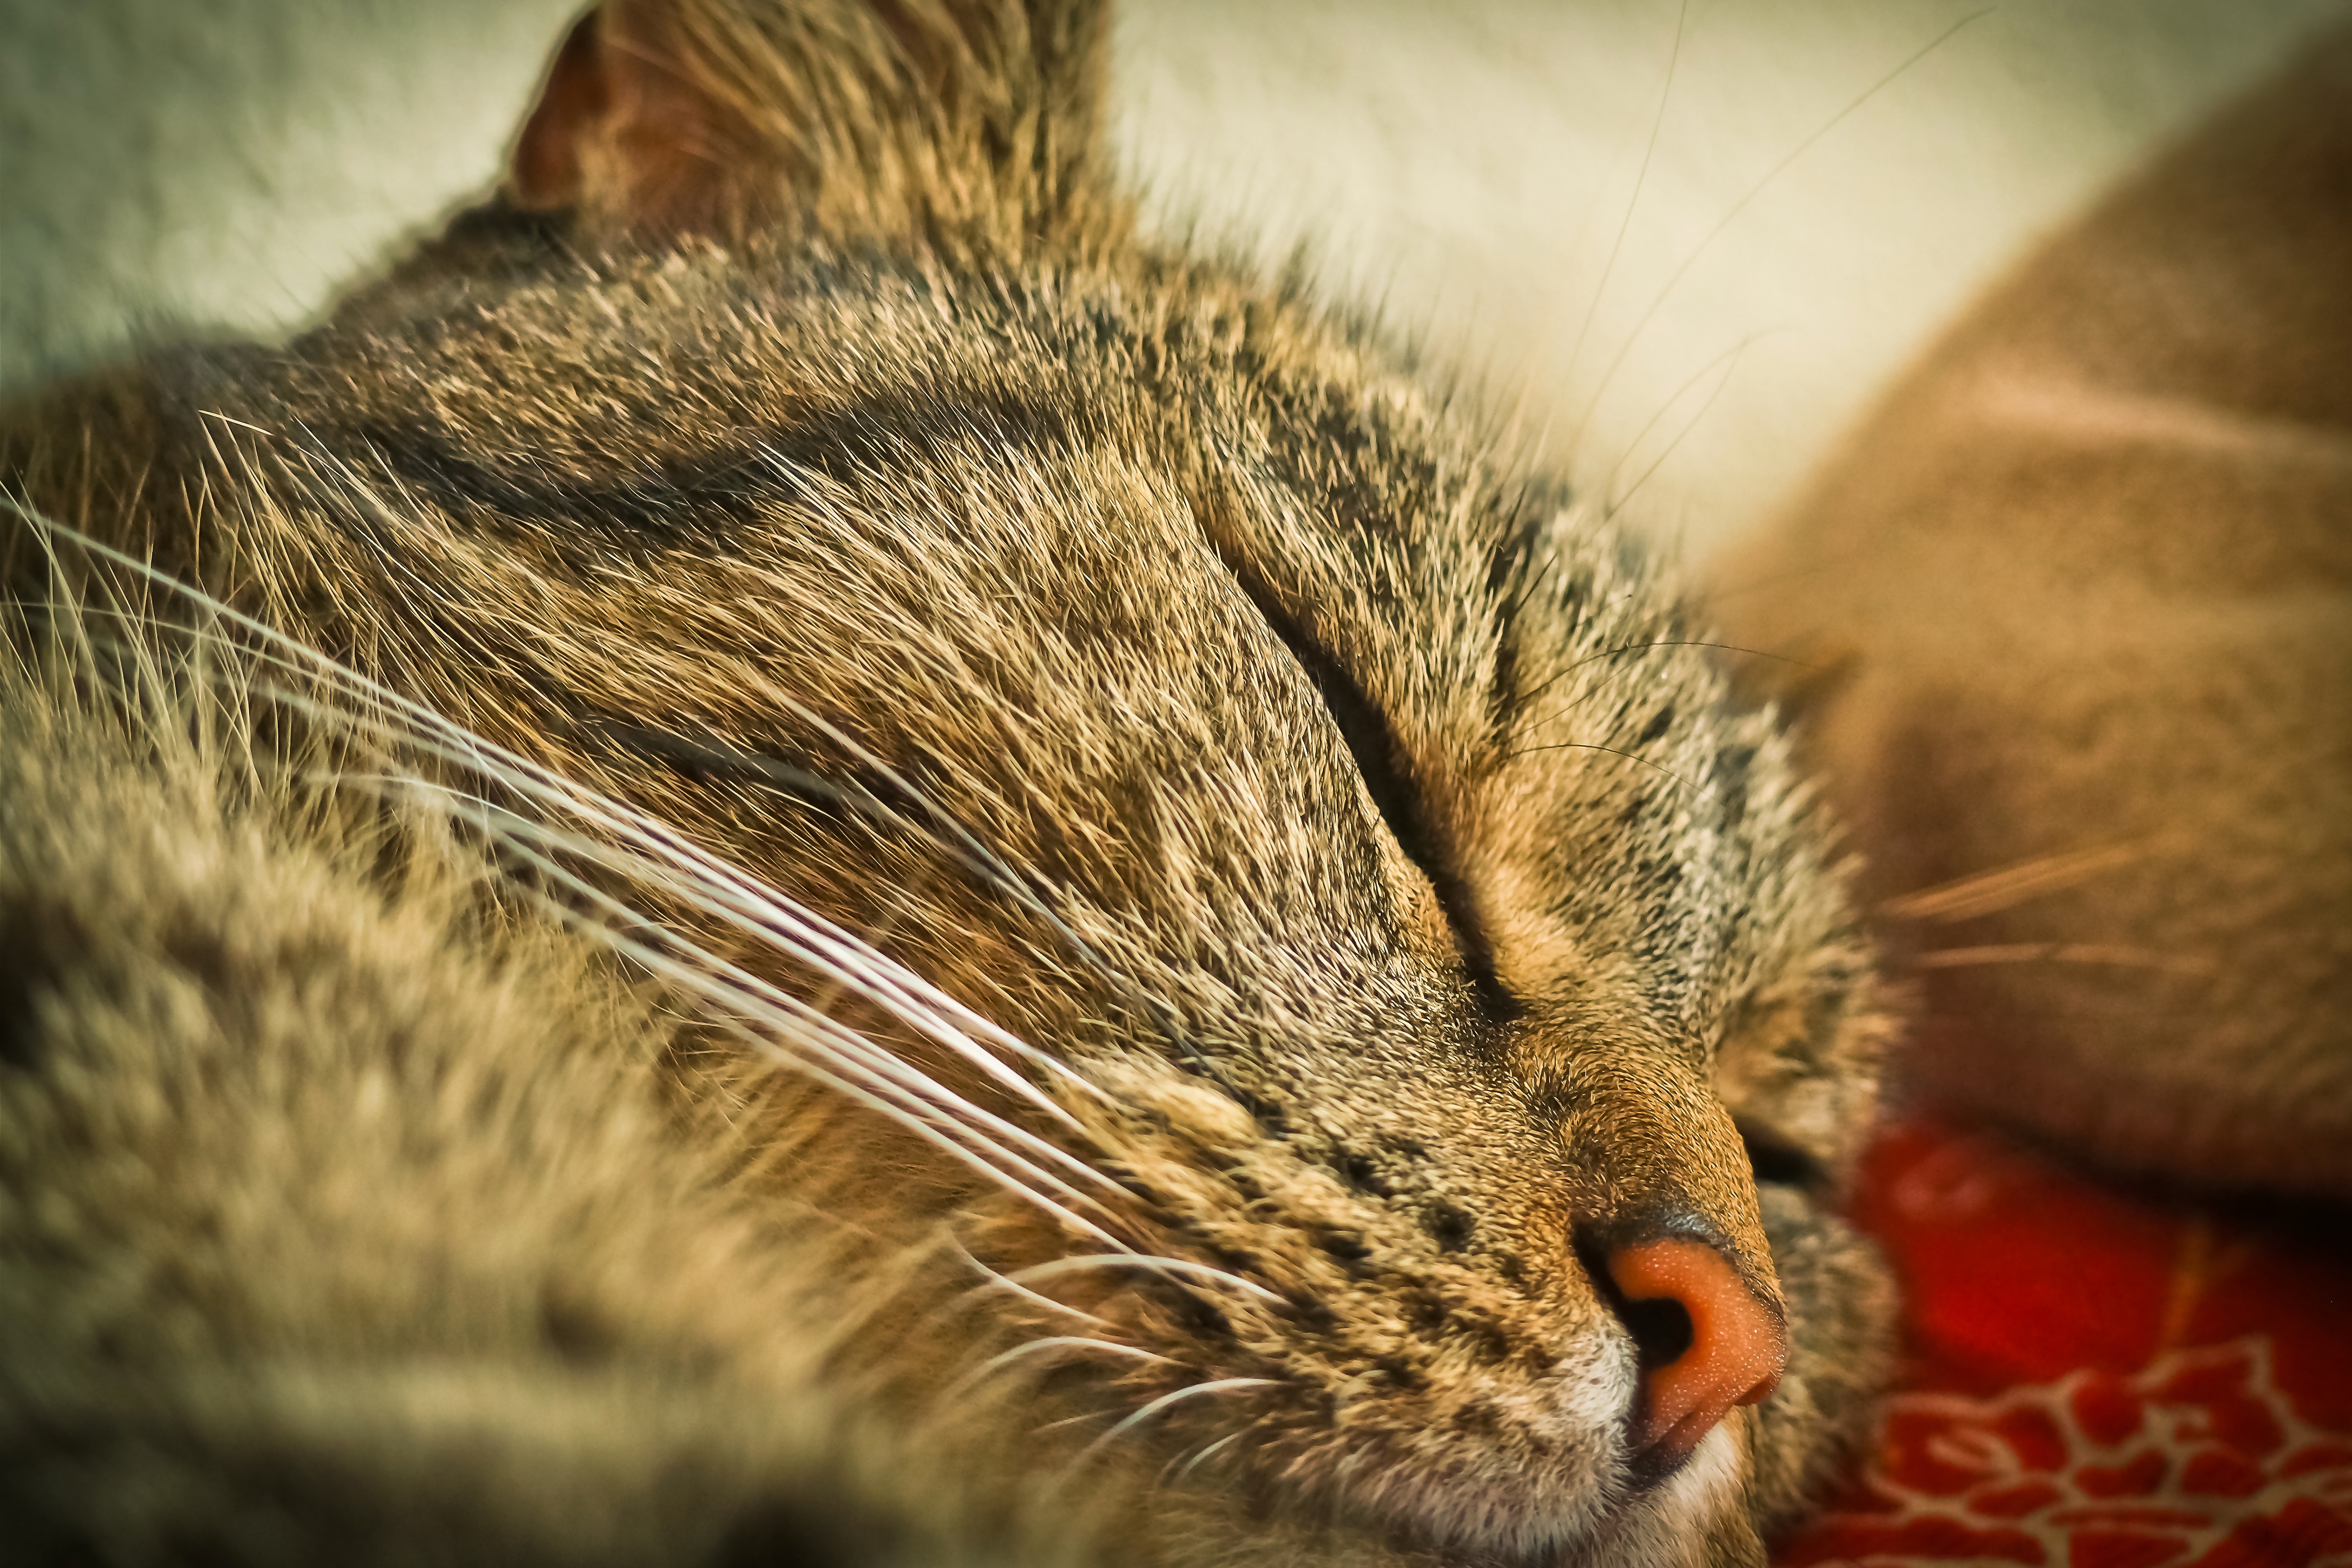
nature, photography, sweet, animal, pet, portrait, relax, cat, peaceful, mammal, rest, fauna, close up, nose, whiskers, sleep, snout, eye, adidas, vertebrate, tired, organ, quiet, mieze, cuddly, domestic cat, relaxed, dear, recovered, mackerel, cat face, macro photography, concerns, feel at home, tabby cat, wild cat, small to medium sized cats, cat like mammal